Anti-satellite weapon

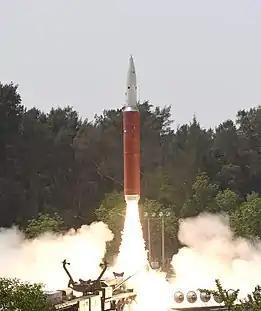
The launch of a PDV Mk-II interceptor for an ASAT test in March 2019

On 11 January 2007, the People's Republic of China successfully destroyed a defunct Chinese weather satellite, Fengyun-1C (FY-1C, COSPAR ). The destruction was reportedly carried out by an SC-19 ASAT missile with a kinetic kill warhead similar in concept to the American Exoatmospheric Kill Vehicle. FY-1C was a weather satellite orbiting Earth in polar orbit at an altitude of about , with a mass of about . Launched in 1999, it was the fourth satellite in the Fengyun series.